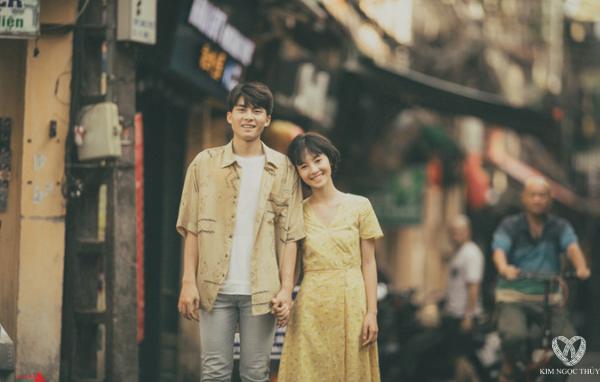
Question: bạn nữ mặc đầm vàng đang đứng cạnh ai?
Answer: cạnh một bạn nam mặc khoác vàng